Pherecydes of Syros

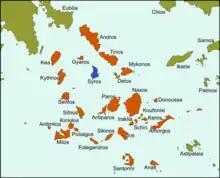
Syros, located in the Cyclades in the south Aegean was first inhabited by the Phoenicians, whose books were said to have influenced Pherecydes.

Pherecydes was designated as 'wise' ("sophos"), but only Servius calls him a philosopher ("philosophus"). Aristotle places him between theologians and philosophers, because he no longer expressed himself completely mythical in his research. No consistent teacher of Pherecydes was known by name in late antiquity; according to the doxographer Diogenes Laërtius Pherecydes was taught by Pittacus, but according to the "Suda" he taught himself after he got his hands on 'the secret books of the Phoenicians'.